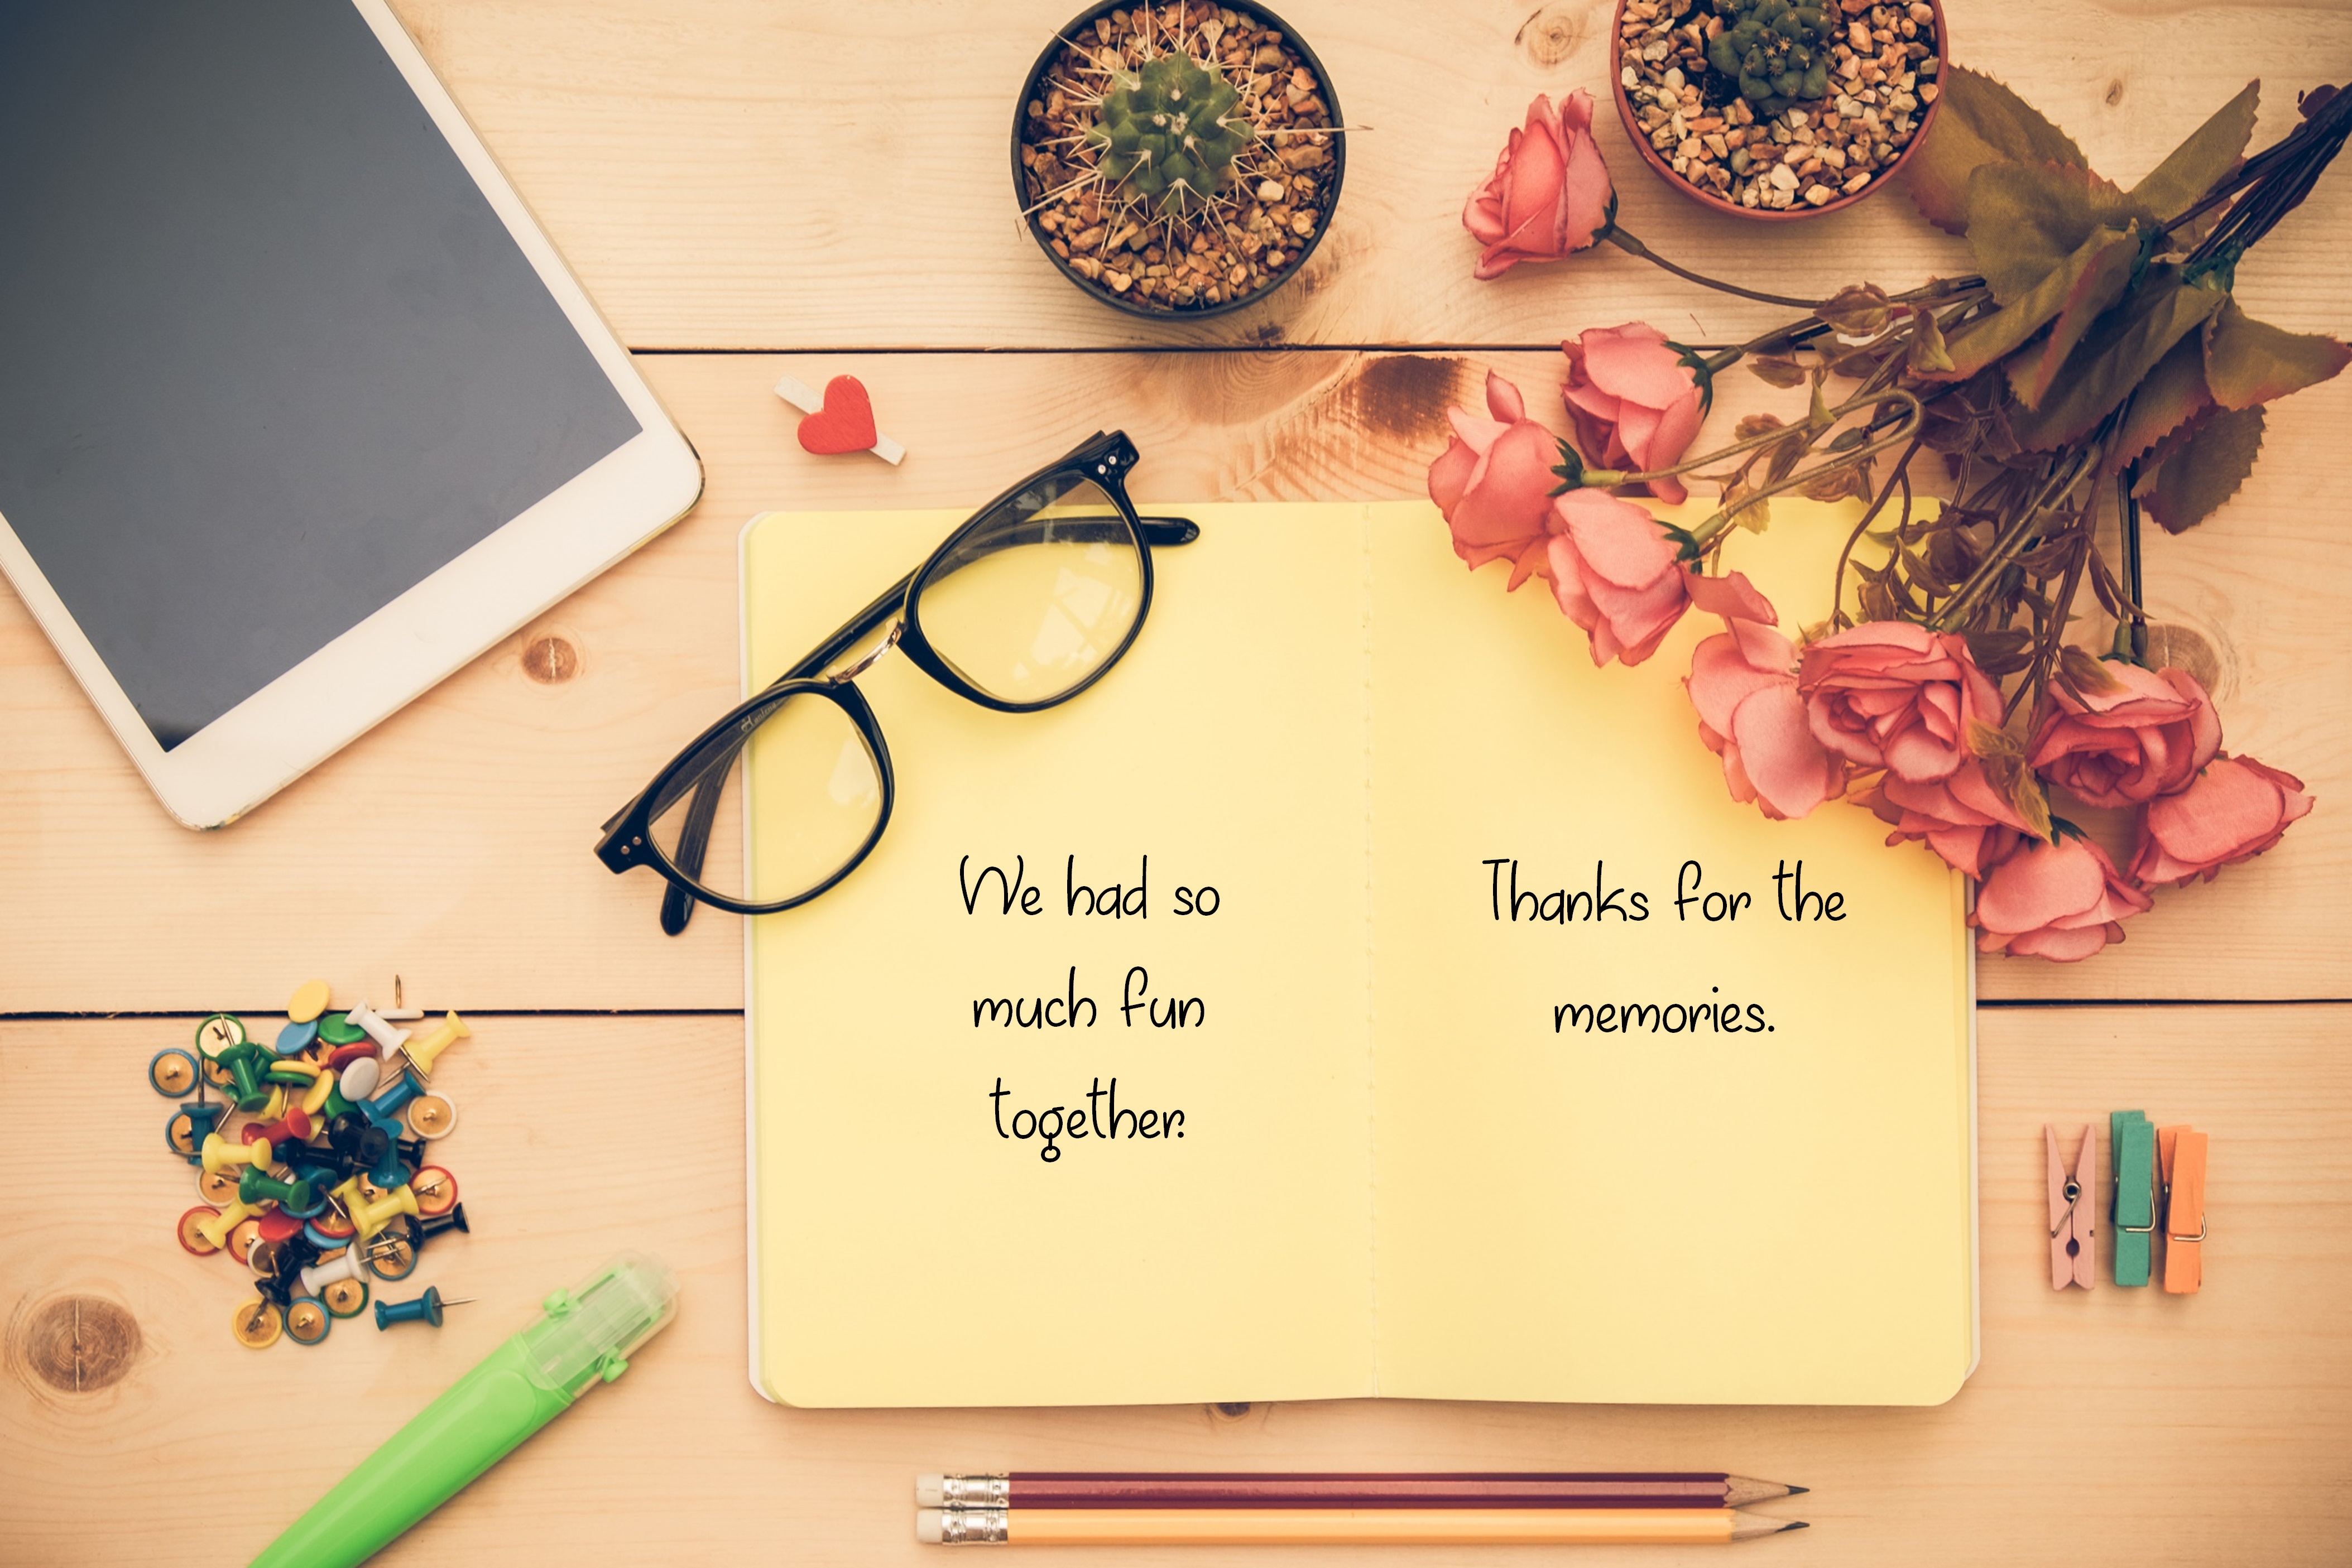
art, product, font